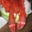
Label: lobster